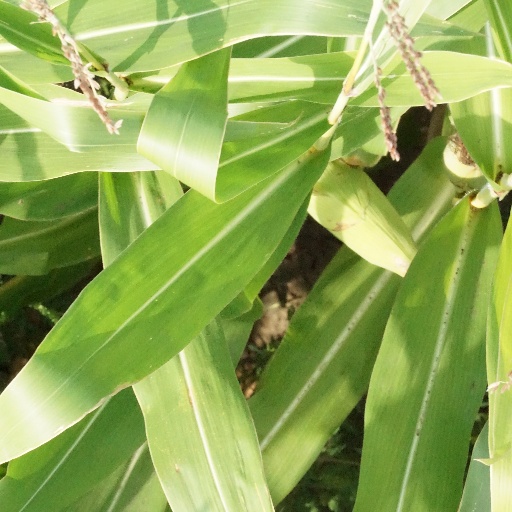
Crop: maize; corn